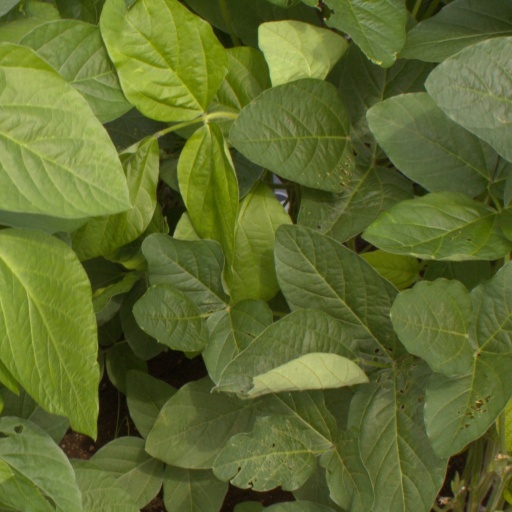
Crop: soybean